John Saxby

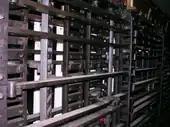
Saxby interlocking frame, preserved in France, Gare de Nîmes

Two accidents took place on the London Brighton and South Coast Railway (LBSCR) during the early 1850s due to signalling failures. Saxby became interested in railway safety and invented an improved signalling lamp, giving considerable benefits and savings on the lamps then in use. He also invented a device for interlocking points and signals.